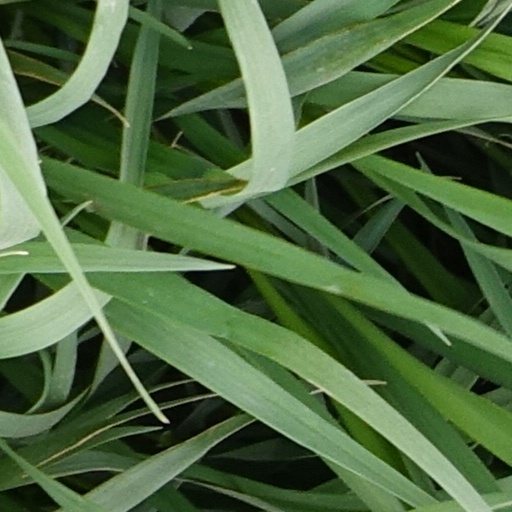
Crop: wheat